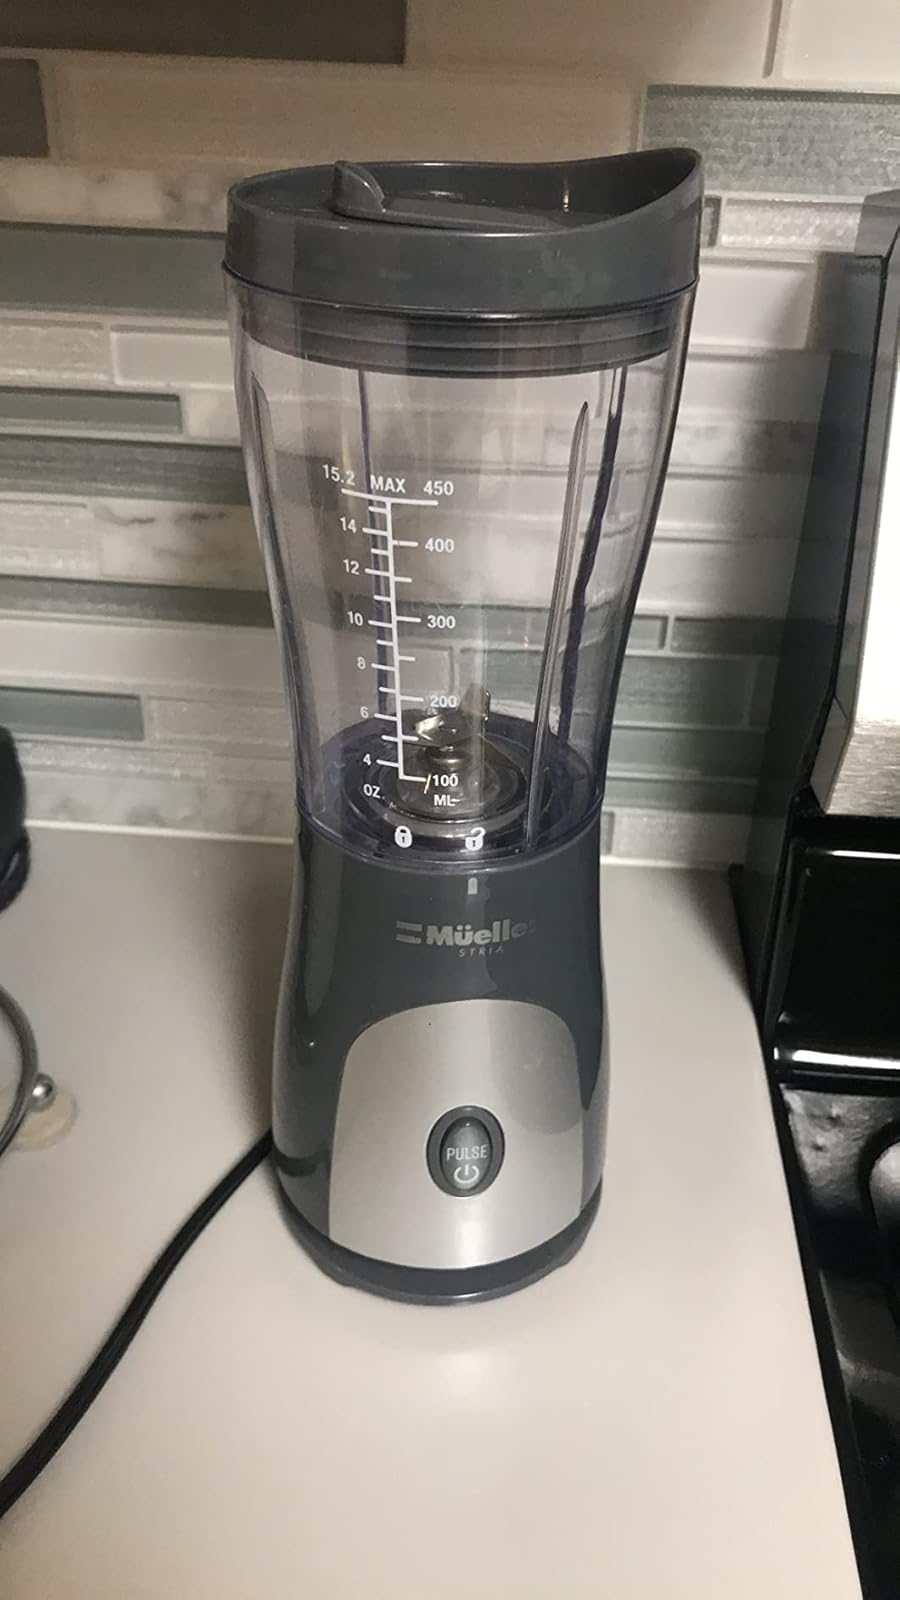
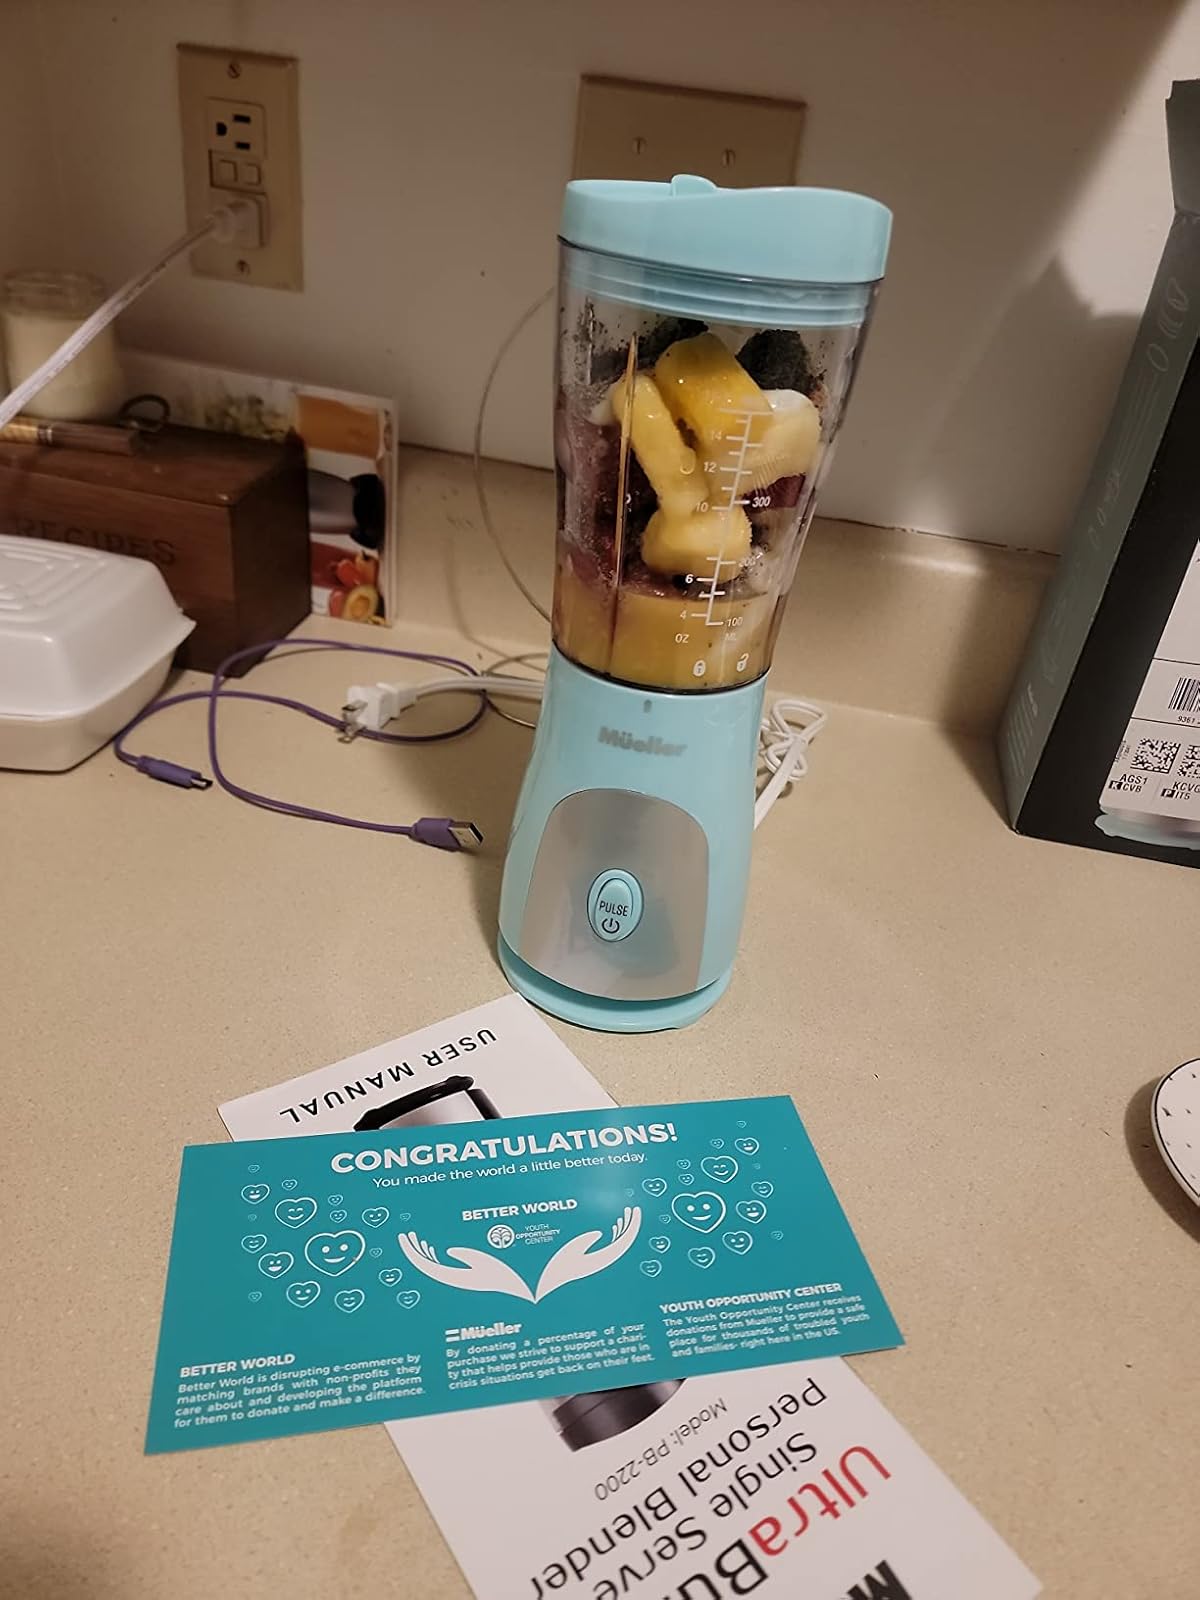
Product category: items_blender
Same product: no